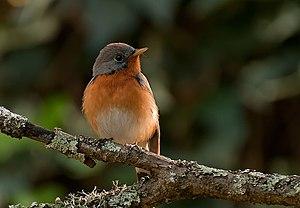
Le Gobemouche du Cachemire est une espèce de passereaux de la famille des Muscicapidae.